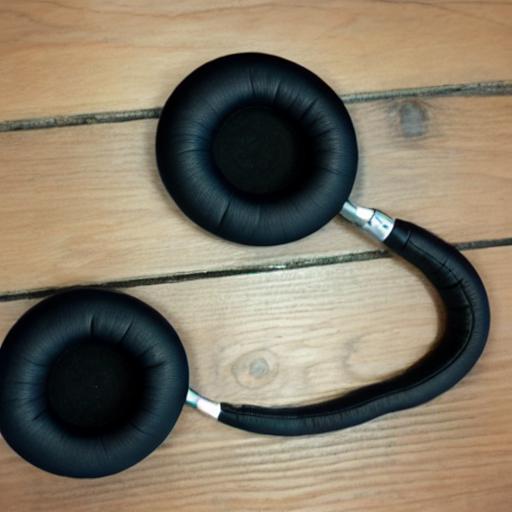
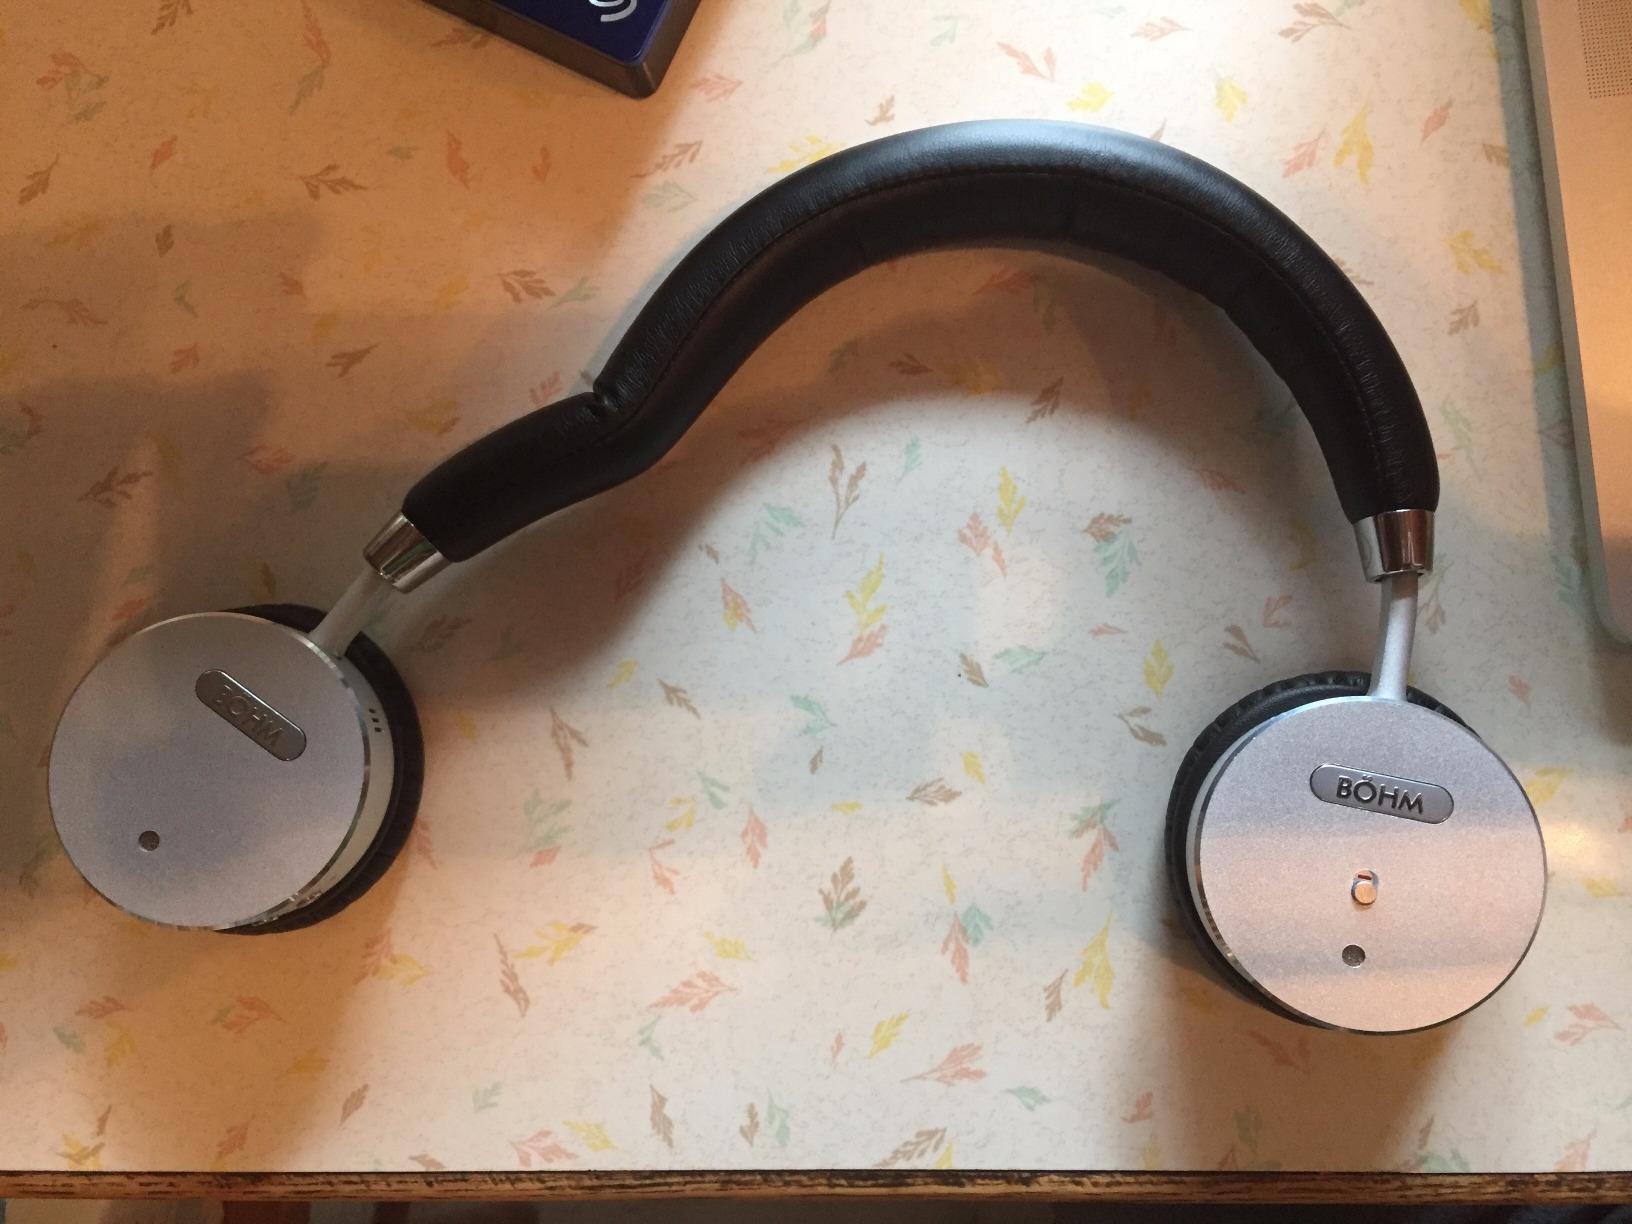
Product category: headphones
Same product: no